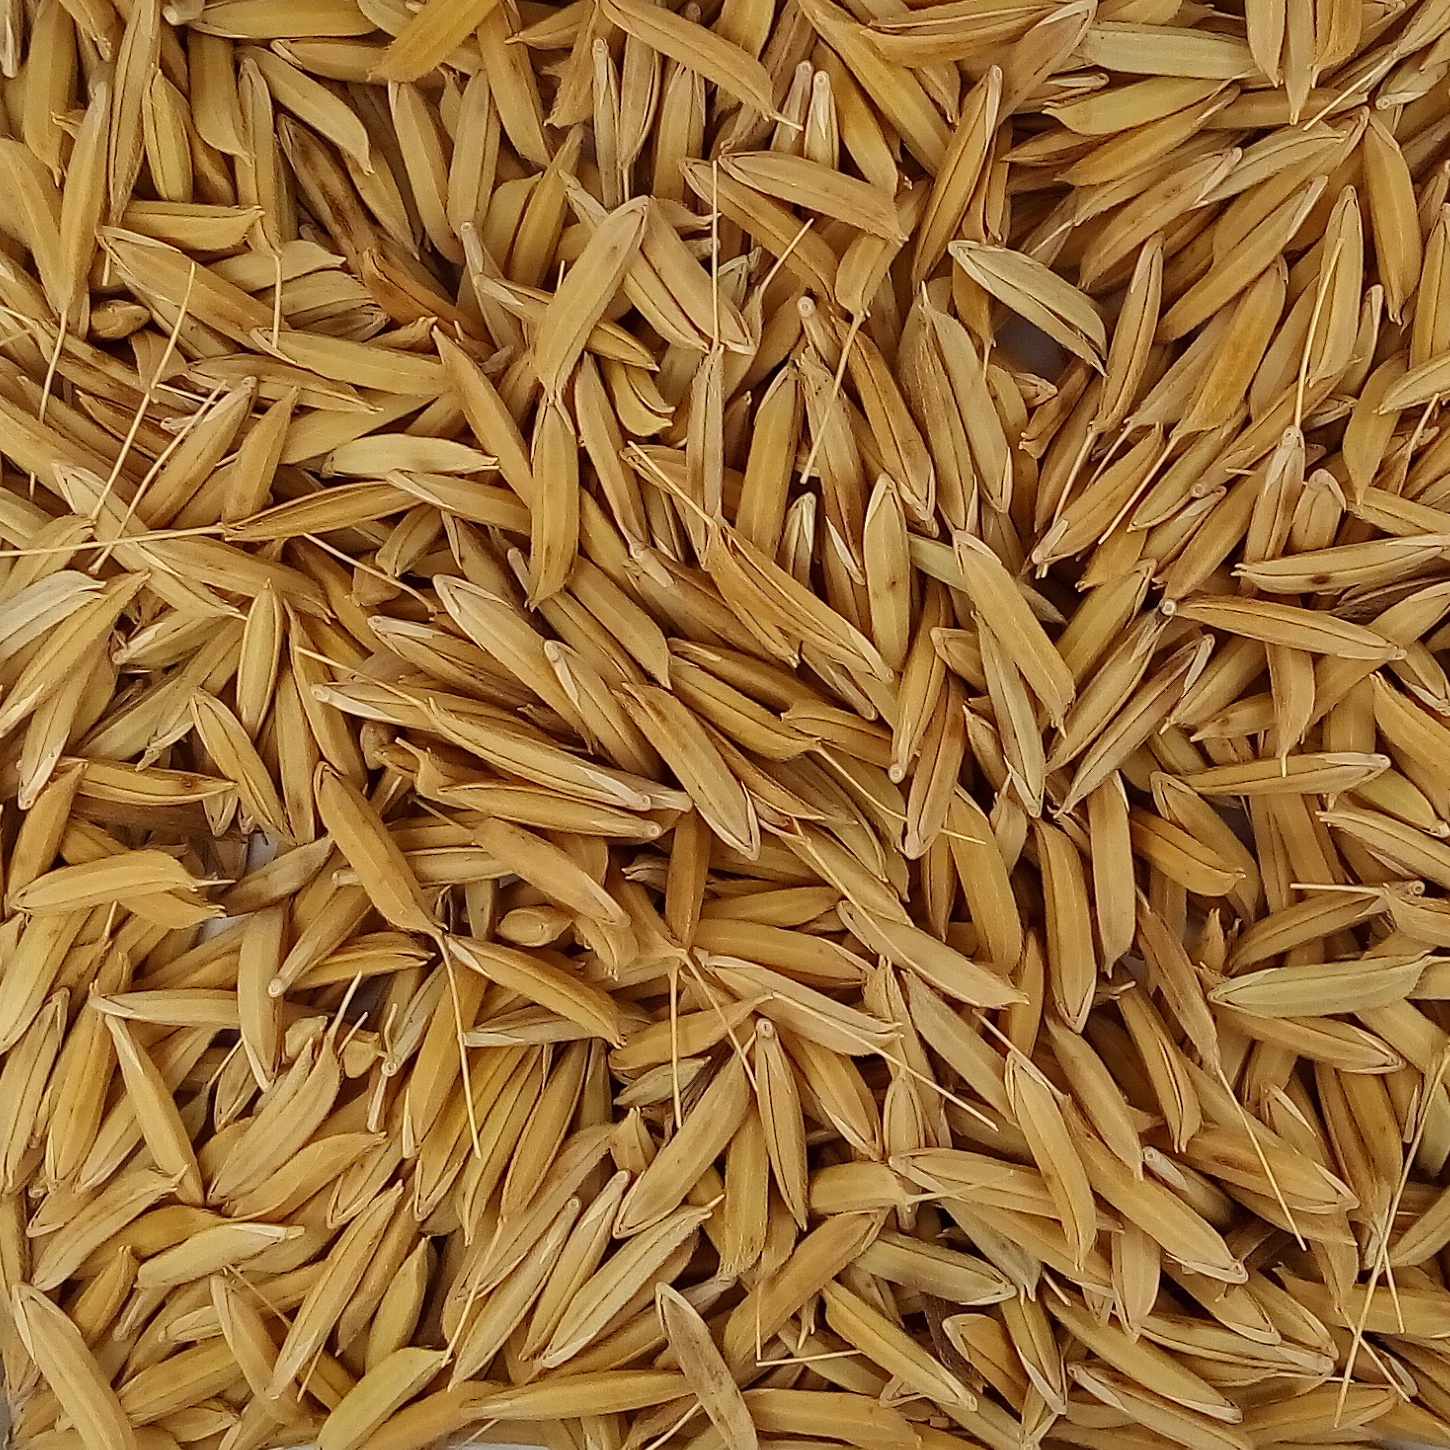
Rice seed variety: 1728